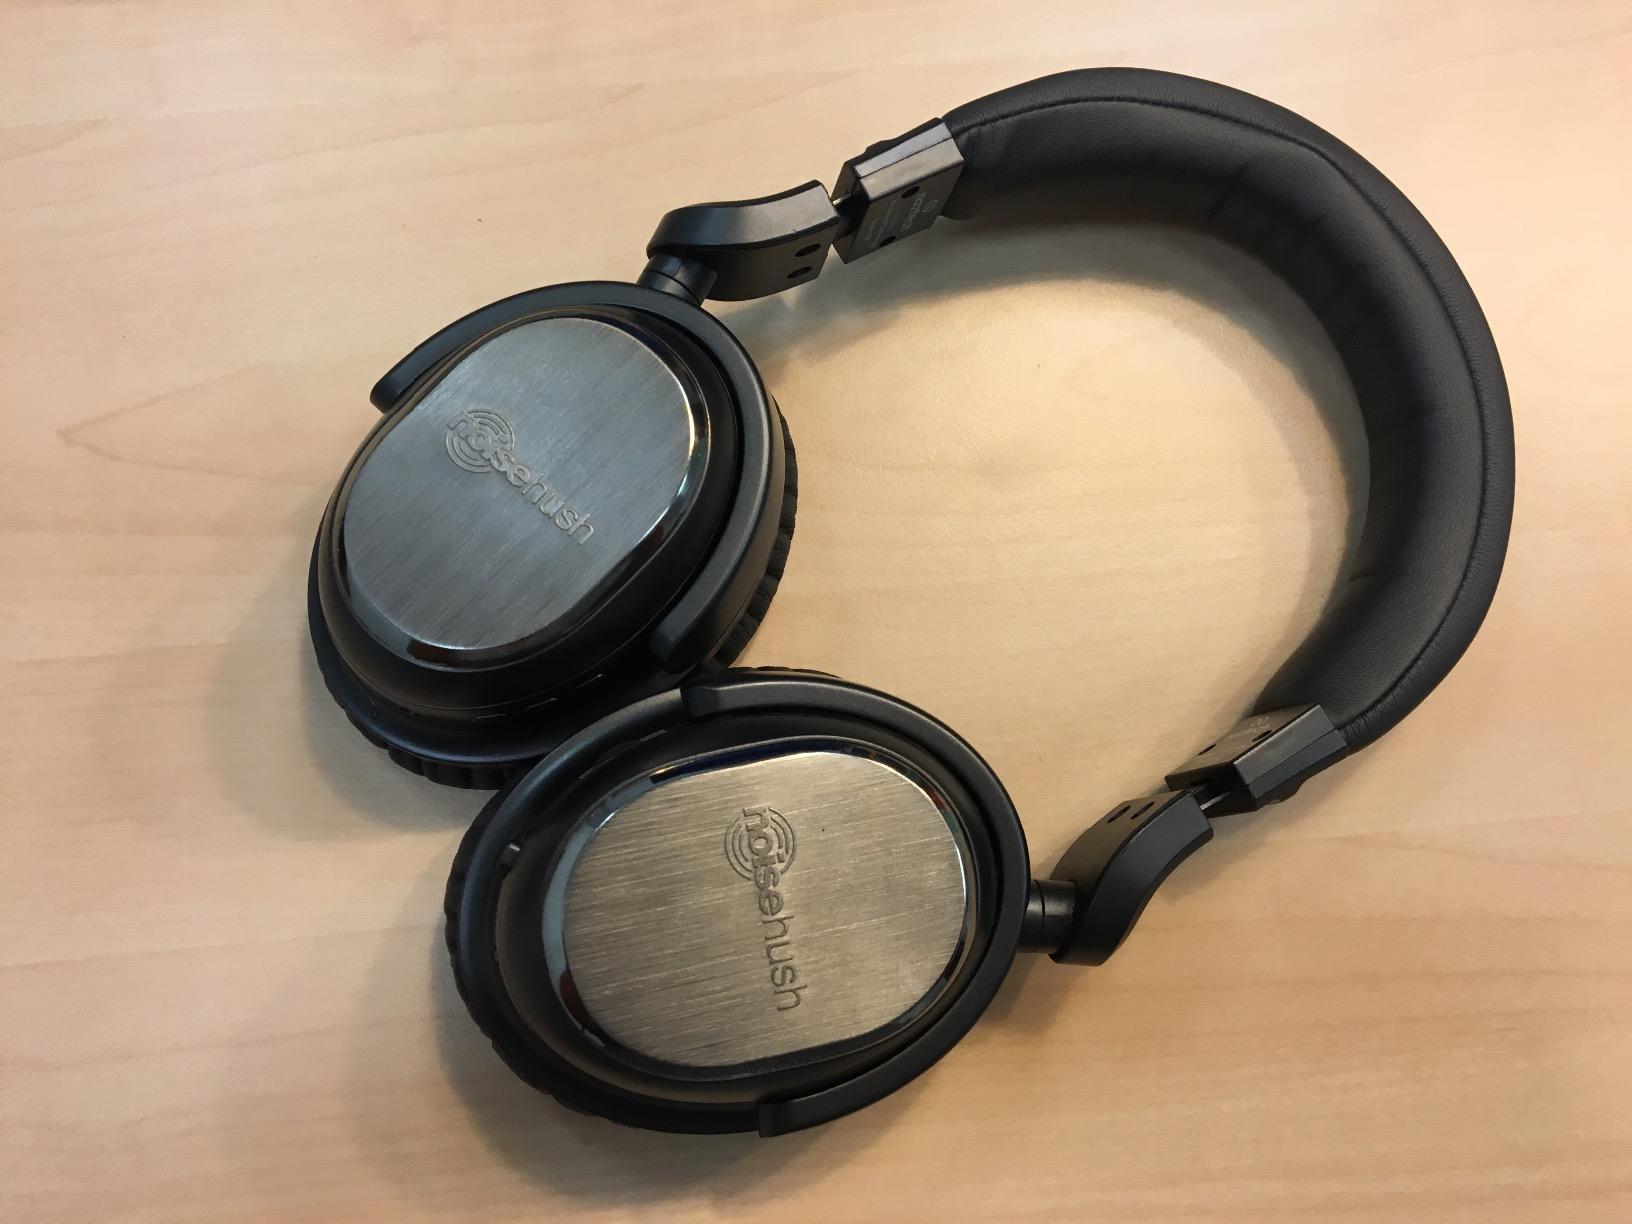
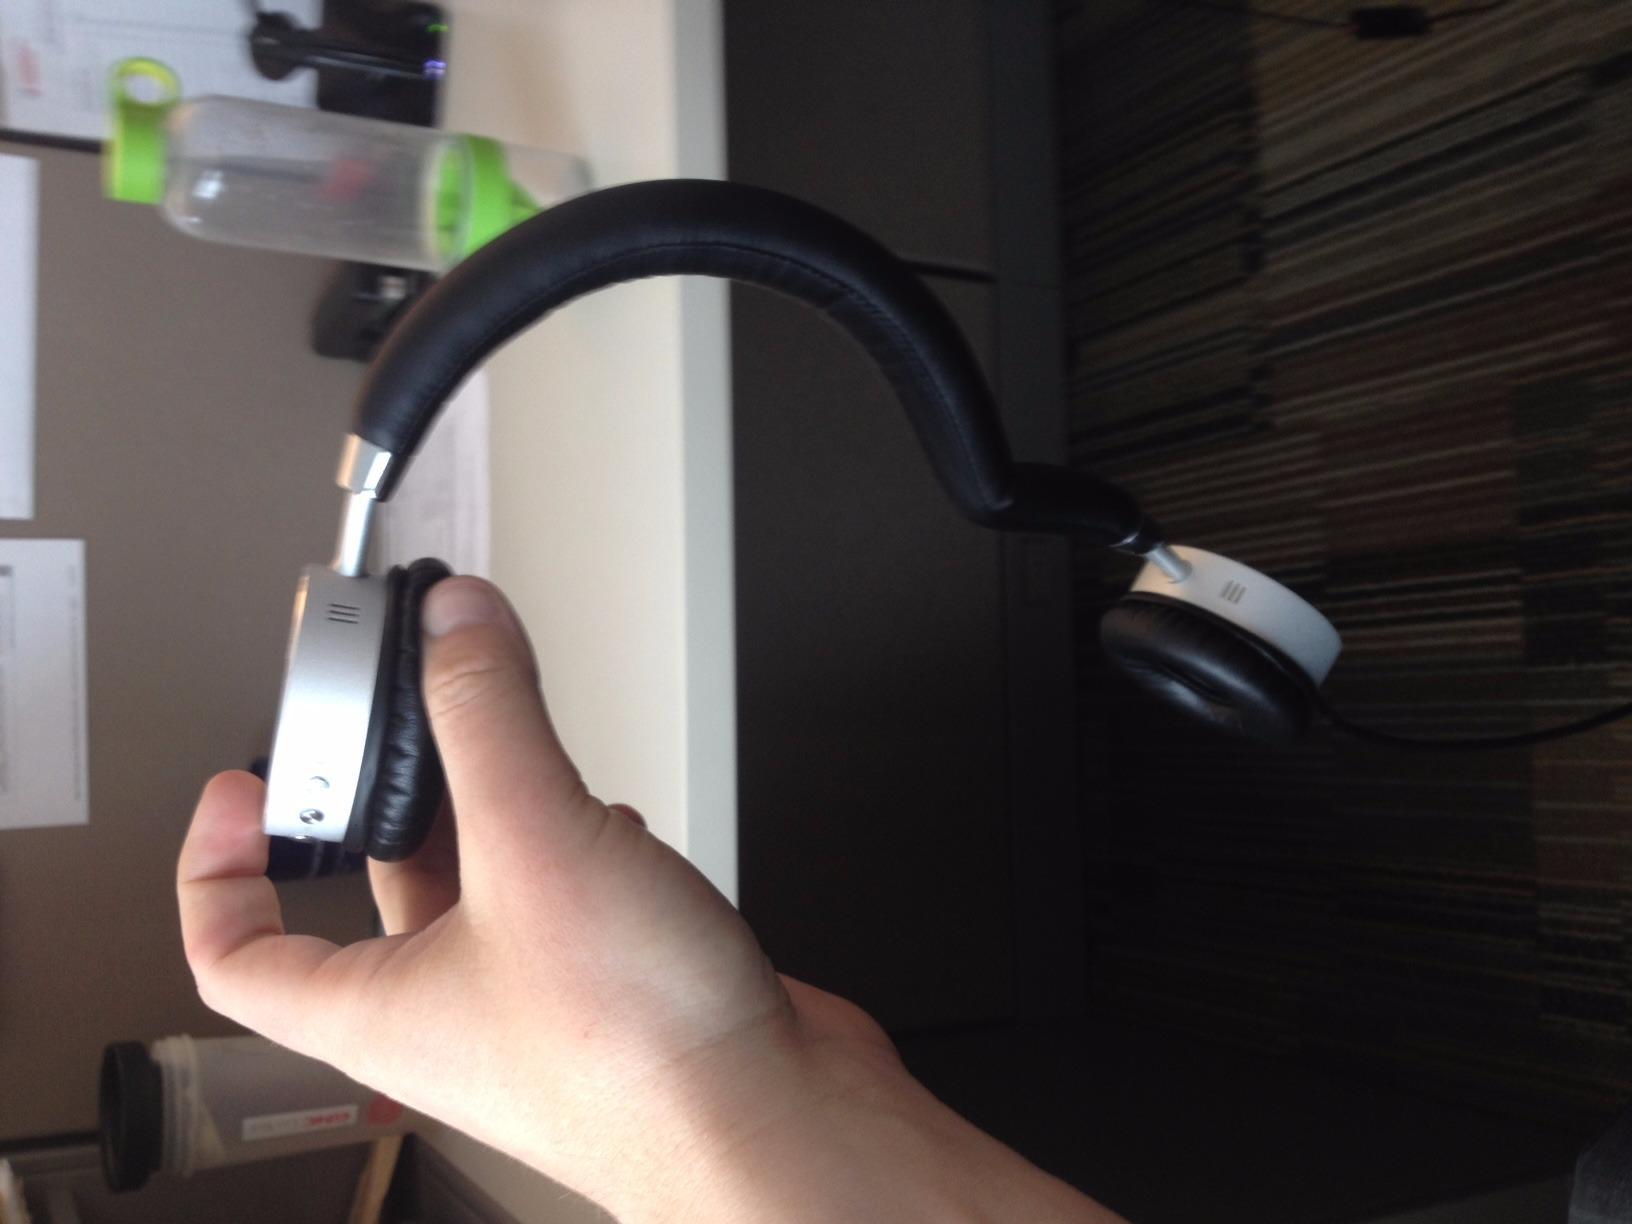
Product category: headphones
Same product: no